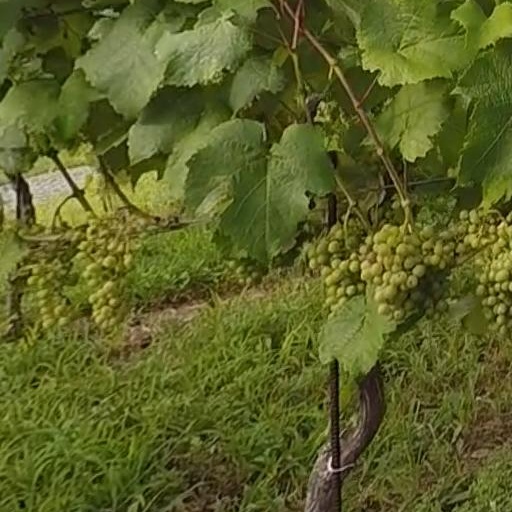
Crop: grape